Kala Ghoda Arts Festival

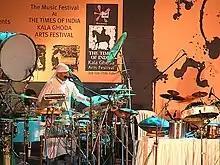
Sivamani, acclaimed percussionist at the Kala Ghoda festival, 2007

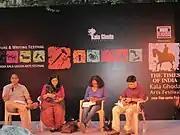
'Literature Discussions' at David Sassoon Library during 'Kala Ghoda Festival', 2008

The festival sections are visual arts, dance, music, theatre, cinema, literature including children's literature as a sub section, workshops, heritage walks, urban design and architecture (2014), food, a dedicated section for children, and a vibrant street section including stalls selling eco friendly, hand made arts and crafts wares. Entry to all events is free to all (only restricted by the size of the venues) and costs are met through corporate sponsorship. Venues include The auditorium at the National Gallery of Modern Art, the garden at the David Sassoon Library, the lawns and auditoriums at the CSMVS, The Museum, Mumbai, the Cross Maidan, the Horniman Circle garden, the M C Ghia Hall, the Cafeteria at Westside, the Tata store at Army and Navy Building, the Max Mueller Bhavan (MMB) Gallery and the entire street area of Kaikashru Dubash Marg and its parking lot, popularly called Rampart Row. Rampart Row is closed off to vehicular traffic for the duration of the festival, with the entire area becoming a street "mela", with food stalls, artisans selling their creations, artists who sketch instant portraits, street art installations and the like. In recent years, the Festival has expanded beyond the Kala Ghoda crescent, with events being held in Cross Maidan and Horniman Circle as well.